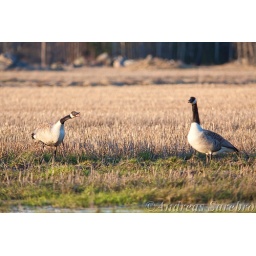
I spotted two canada geese in the field behind our house.